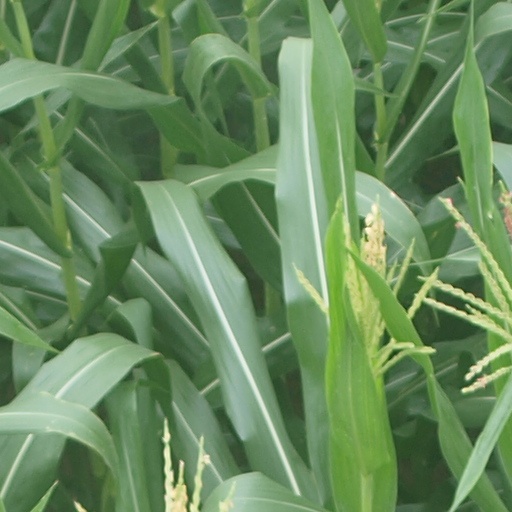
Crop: maize; corn